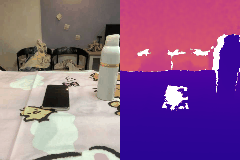
Label: cellphone